Douce noir

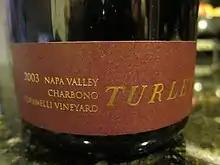
A California Douce noir labeled as Charbono.

In the Old World wine regions of France and Italy, Bonarda/Douce noir is often used as blending grape contributing to the mid-palate of the wine. In California, the grape is often made as a varietal wine. There, many of the Bonarda/Douce noir/Charbono vines planted are very old, producing a very dense, medium to full bodied wine with a deep, inky purple color and moderate acidity. The wines often have black fruit and plum aroma and flavor notes that can develop into leather and tar notes as the wine ages. Well-made examples from favorable vintages can have the potential to age in the bottle for 10 to 20 years.